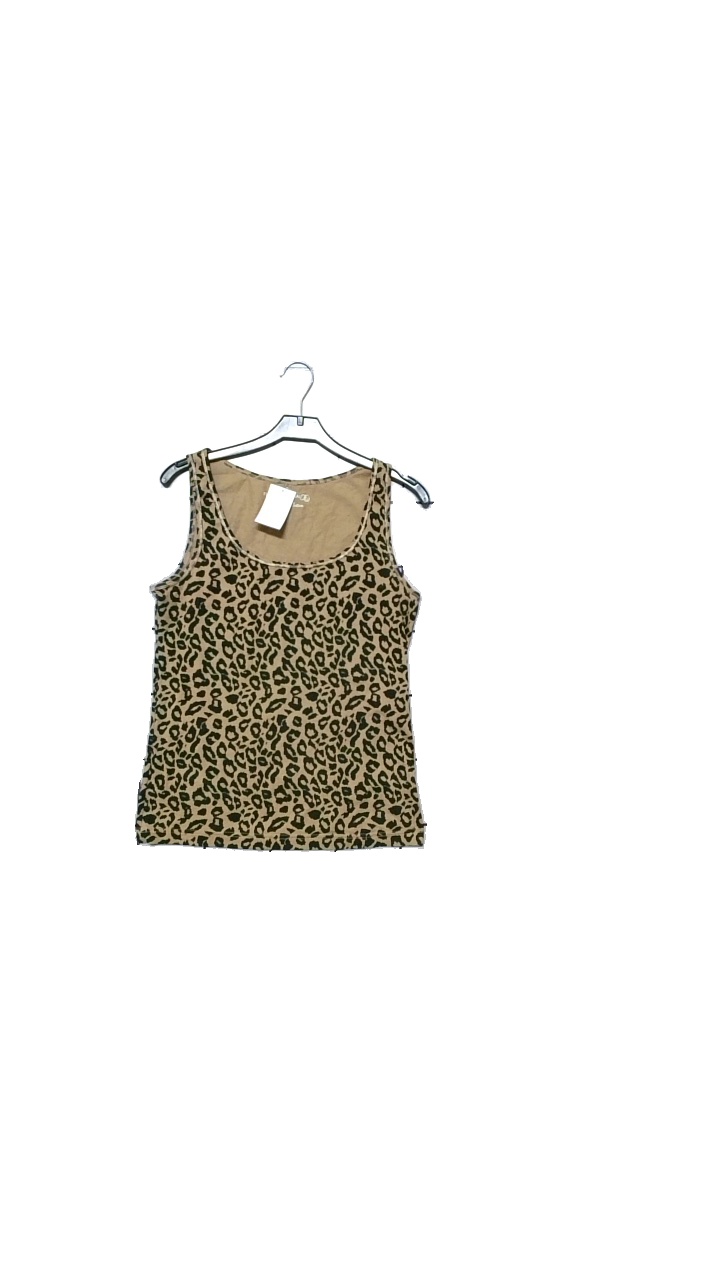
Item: Top (Ladies)
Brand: Flash
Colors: Beige, Black
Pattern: Animal print
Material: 92% cotton, 8% elastane
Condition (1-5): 5
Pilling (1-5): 5
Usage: Reuse
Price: <50